Hurlbut Memorial Gate

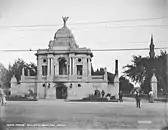
Hurlbut Gate, c. 1895

Herman A. Brede and Gustave Mueller were chosen to design this gate at a cost of $30,000. The structure is a three tiered triumphal arch, in length, in depth, and over high, built from limestone. It is decorated with carved garlands, water fonts and roundels, and an American eagle with outstretched wings tops the entire structure. Two stairways lead to a terrace twelve feet above the ground.